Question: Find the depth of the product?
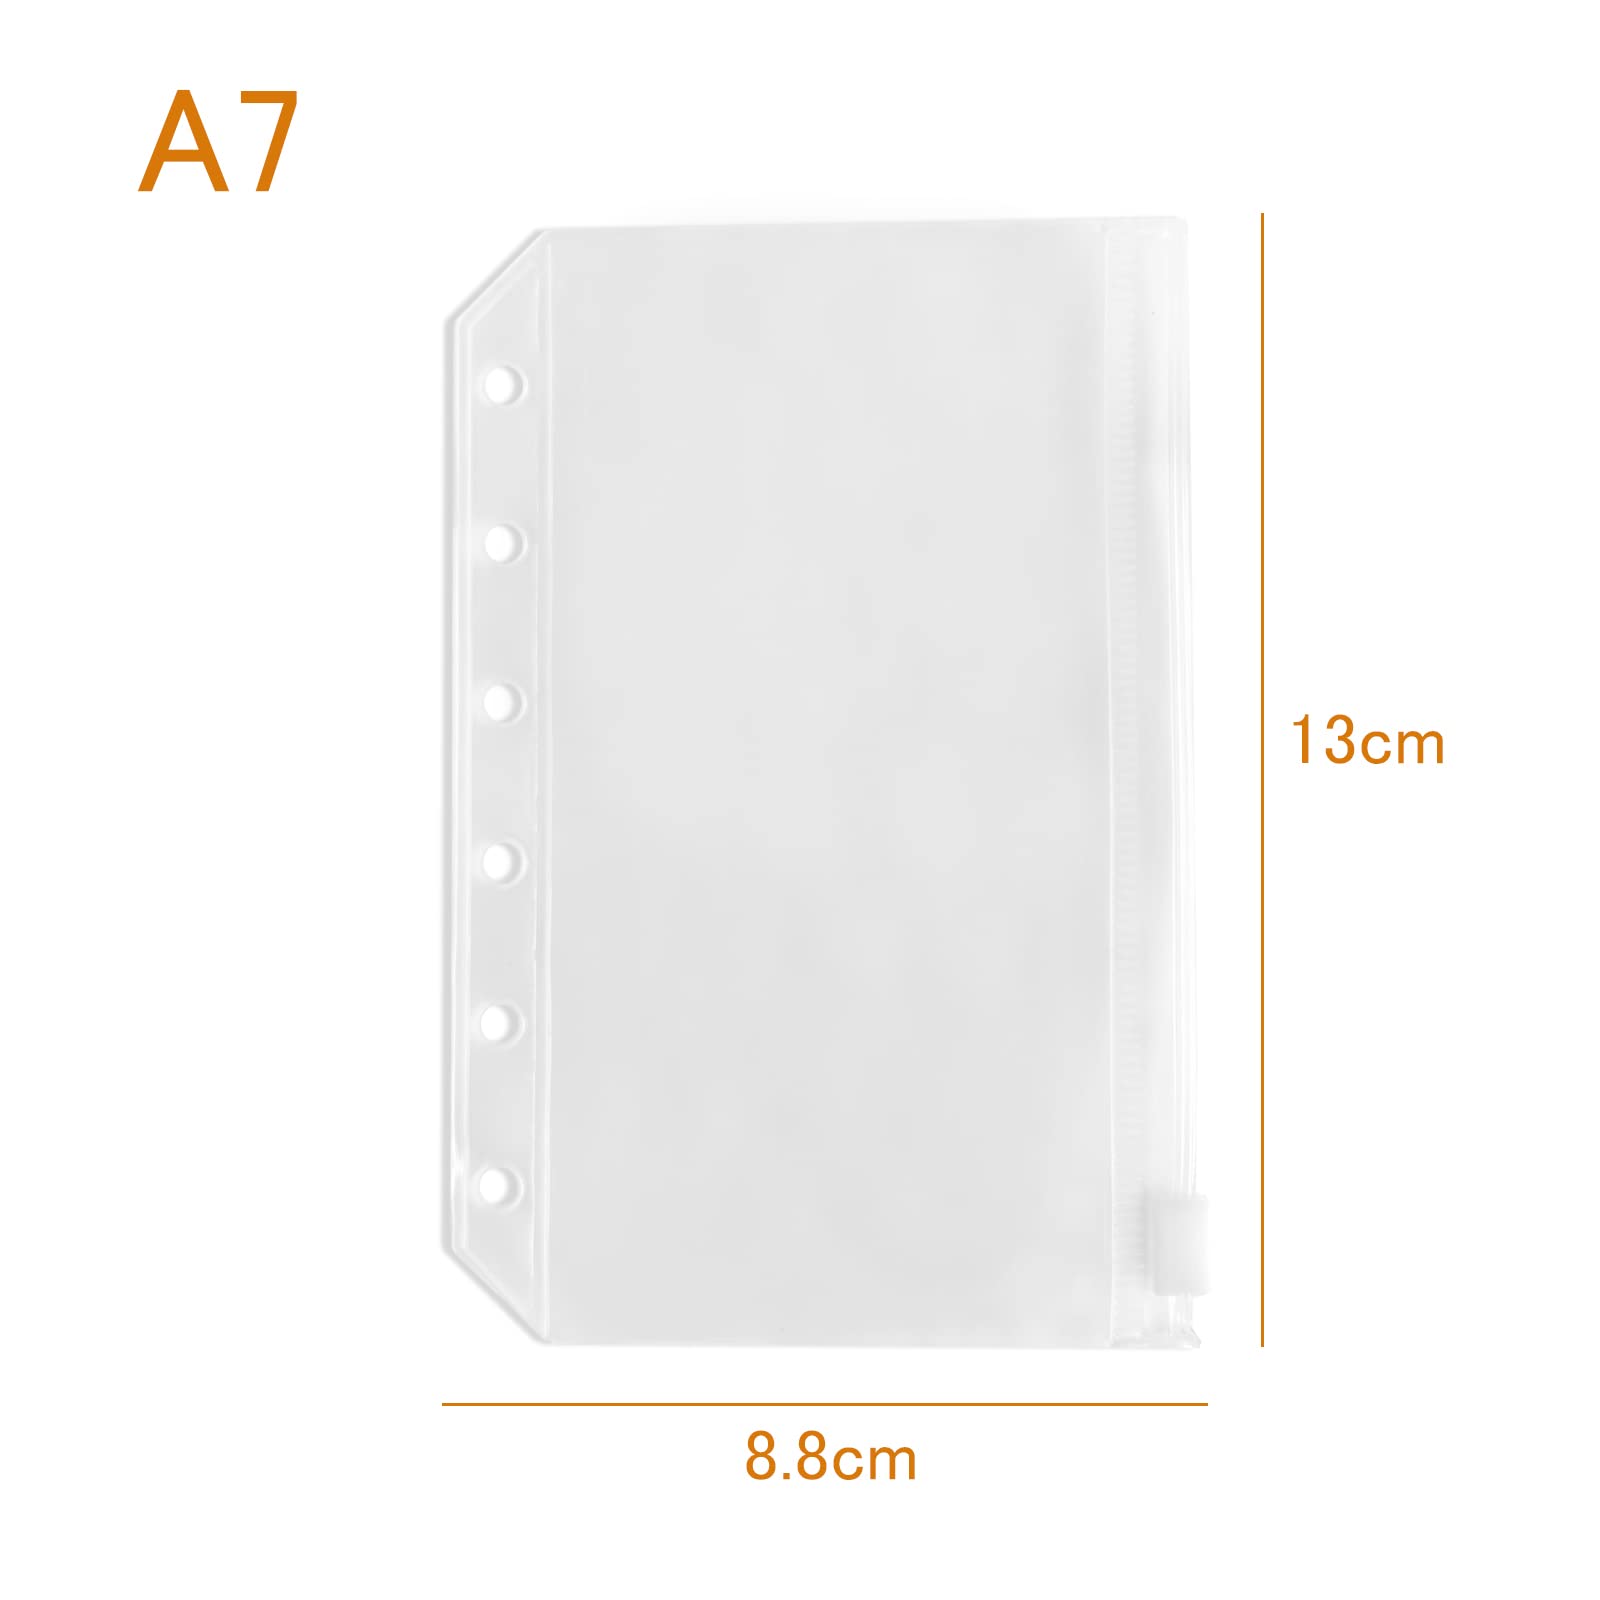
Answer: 13.0 centimetre